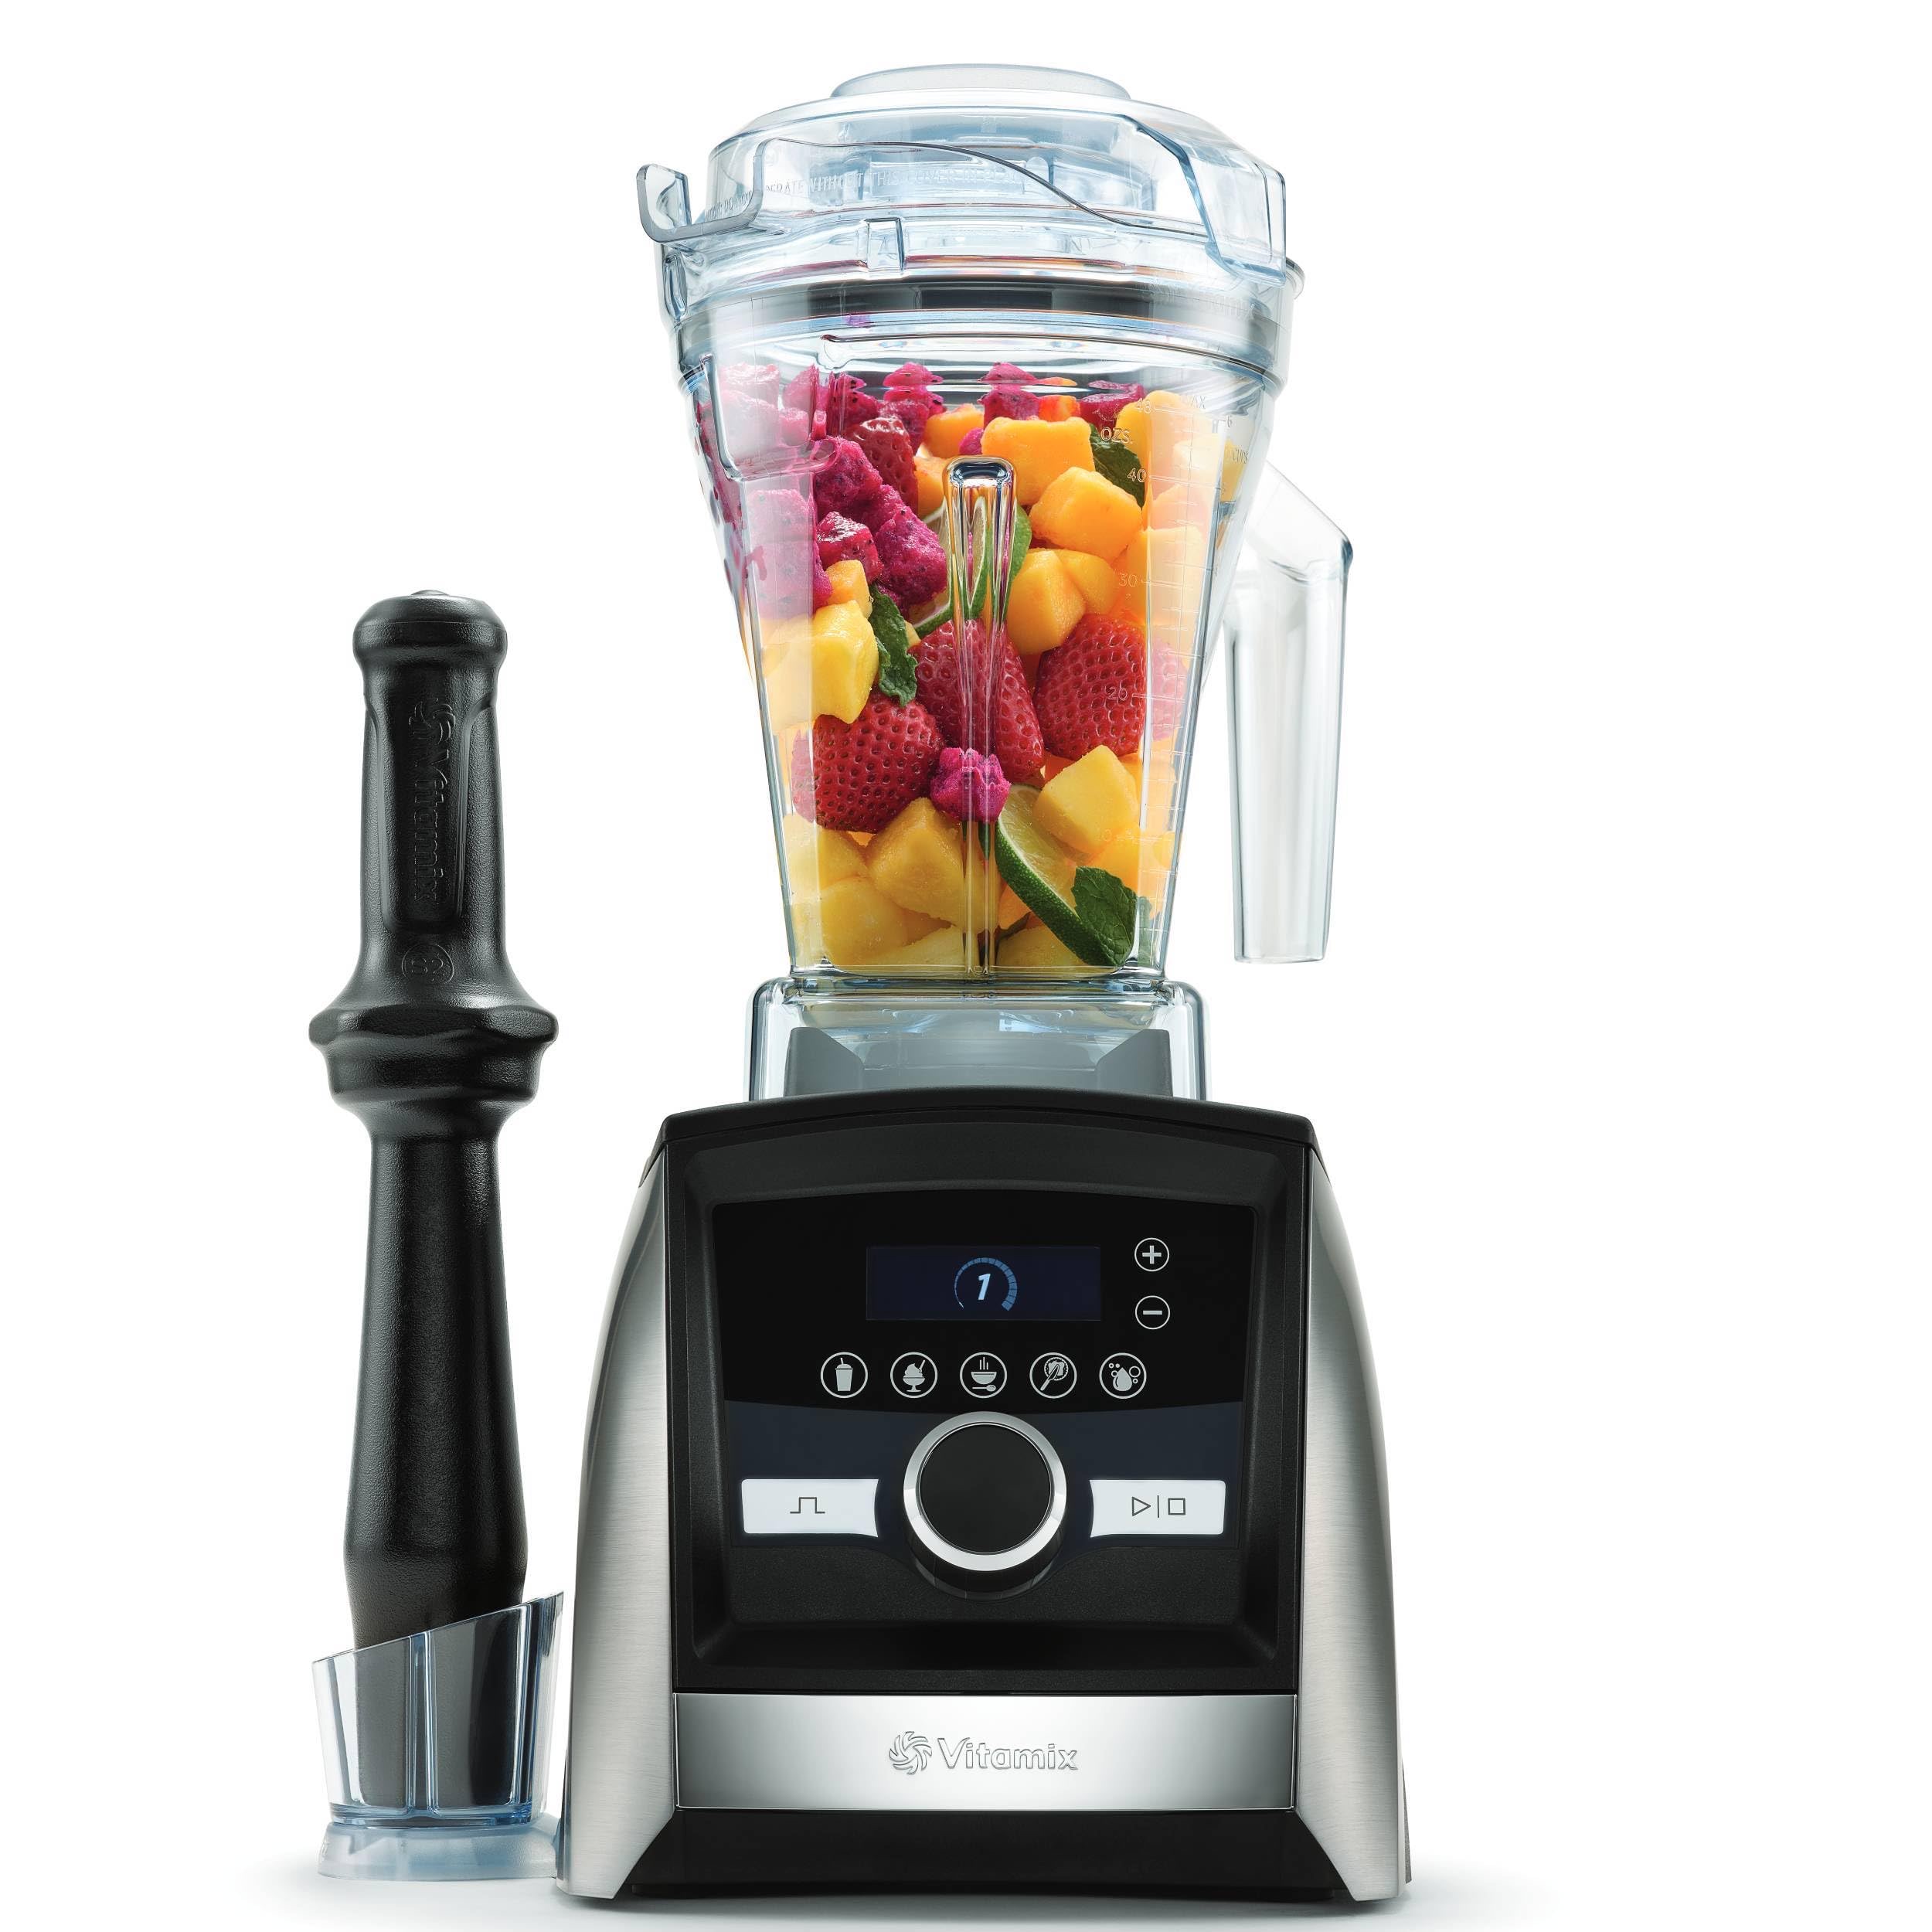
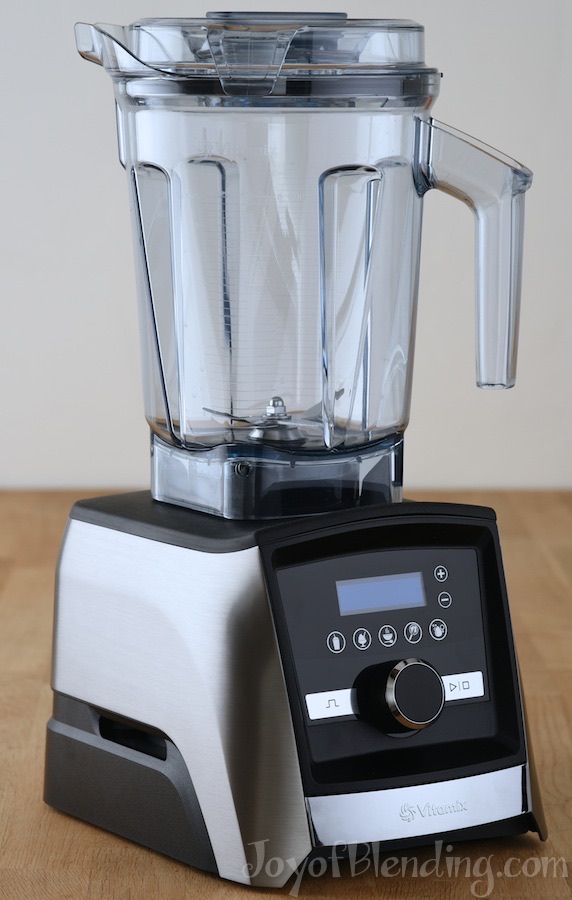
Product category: items_blender
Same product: yes